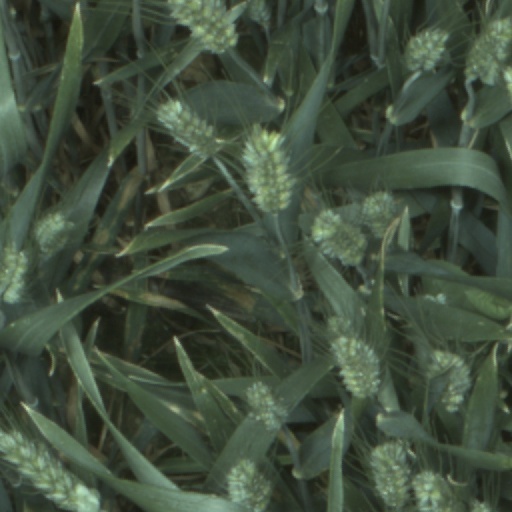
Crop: wheat